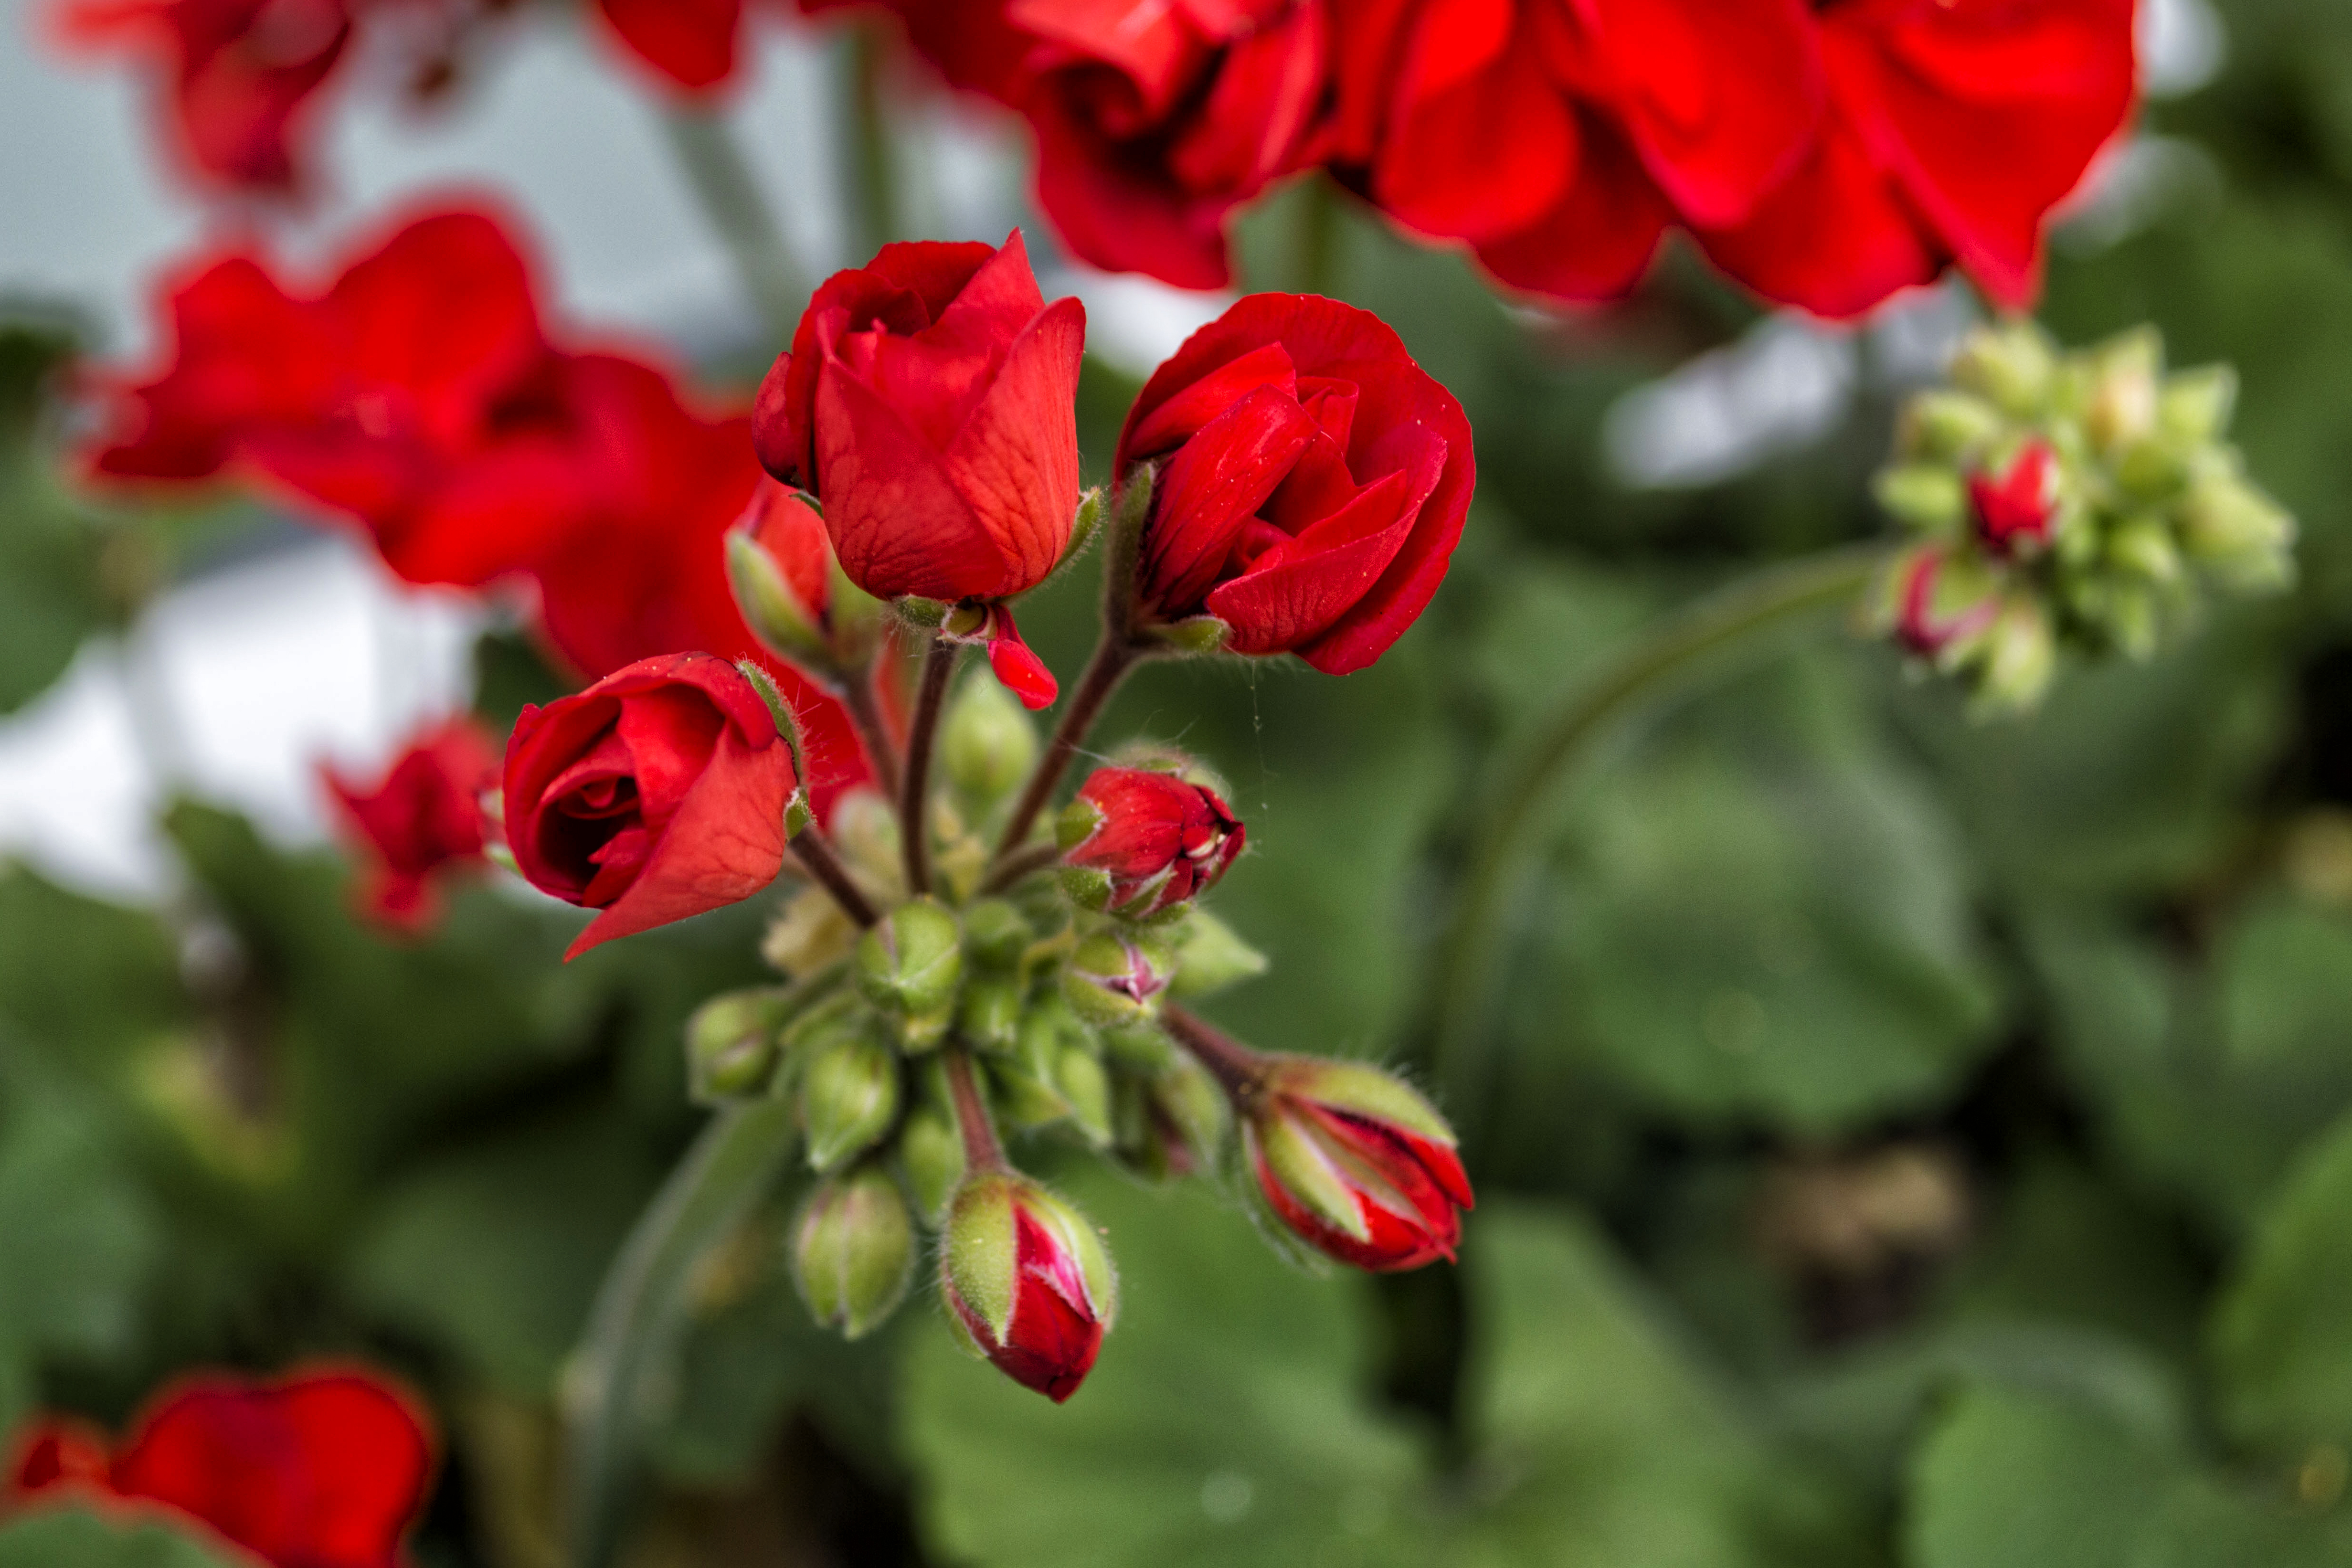
nature, outdoor, plant, photography, texture, flower, petal, photo, red, herb, botany, nikon, flora, wildflower, colour, geranium, holland, nederland, netherlands, dutch, shrub, outdoorphotography, picture, photograph, fotos, foto, fotografie, rood, depthoffield, dof, paulvandevelde, pdvandevelde, padagudaloma, natuurfotografie, naturephotographer, dordrecht, pvdvfotografie, pdvandeveldedordrecht, nederlandsefotografie, dutchphotogaraphy, totallydutch, fotografienederland, hollandsefotografie, fotografieholland, pelargonium, bloen, macro photography, flowering plant, annual plant, land plant